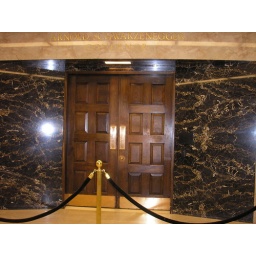
Gov. Arnie's left the building ... and this is the door to his office in the California State Capitol.